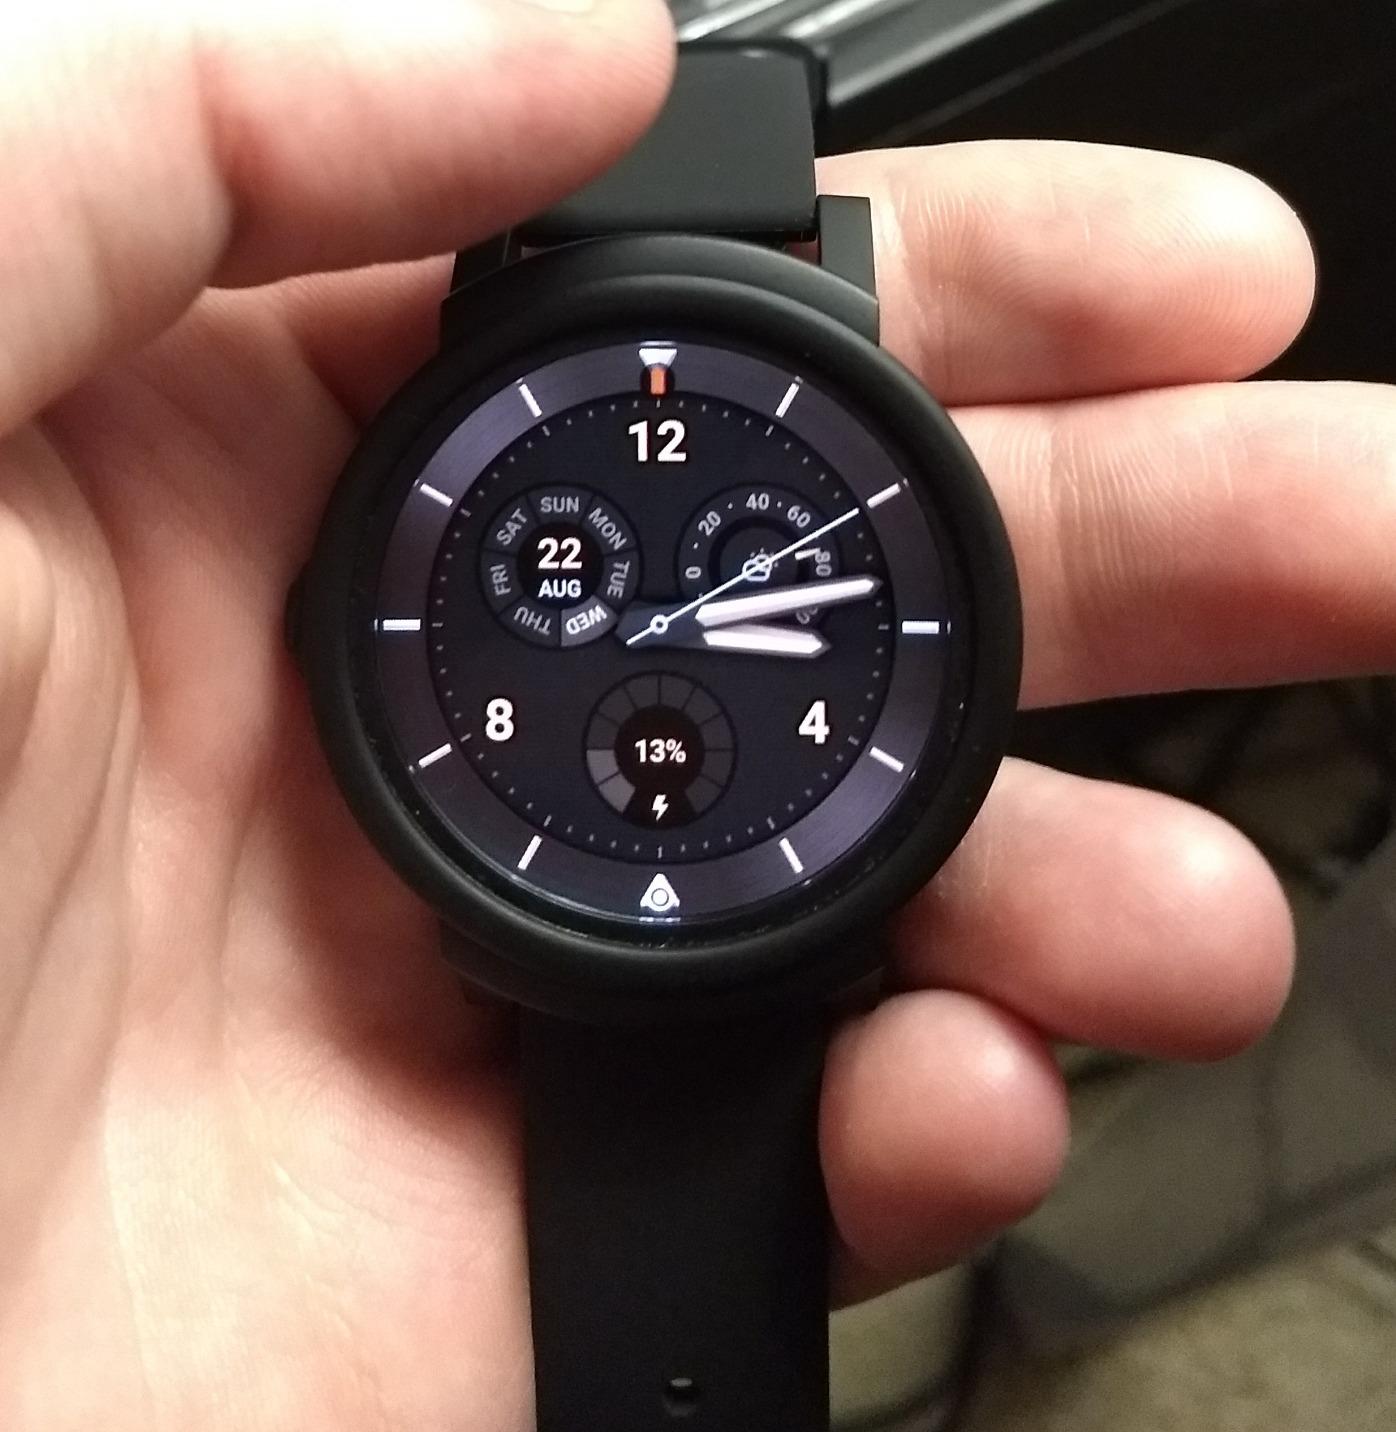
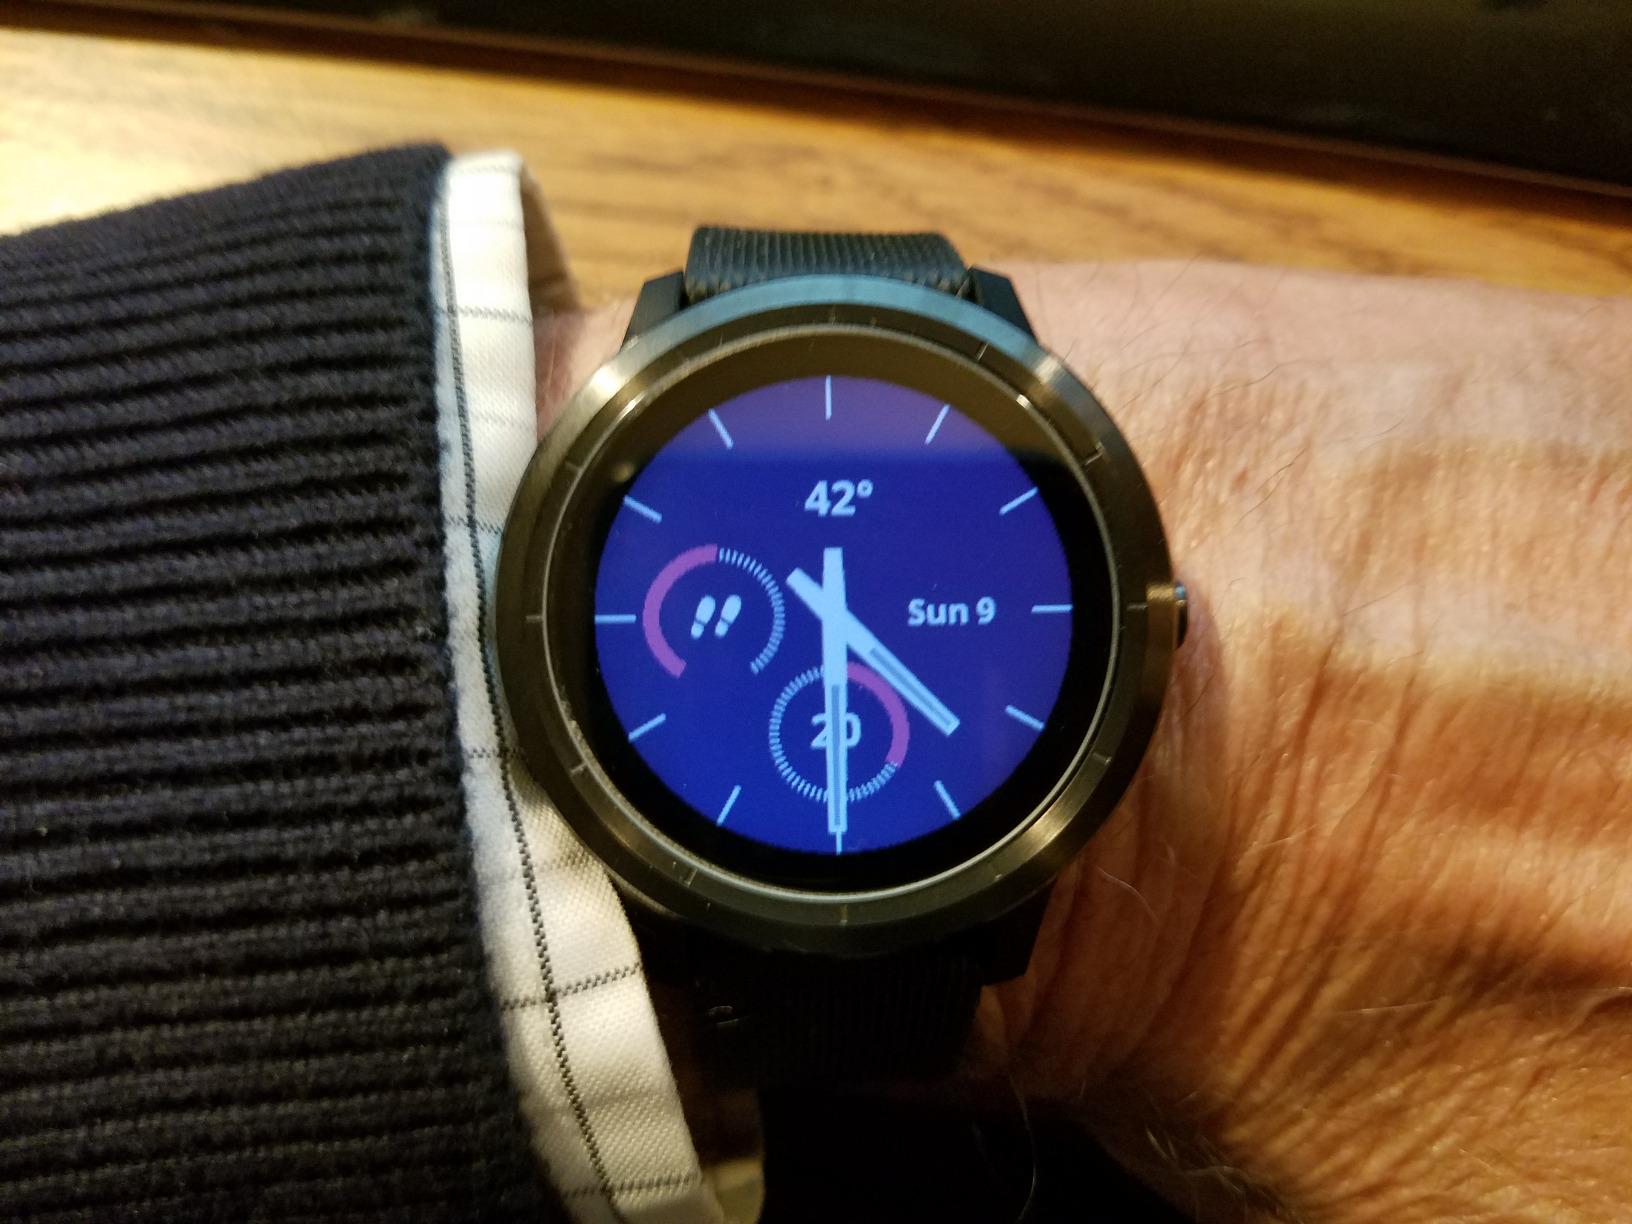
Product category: smartwatch
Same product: no